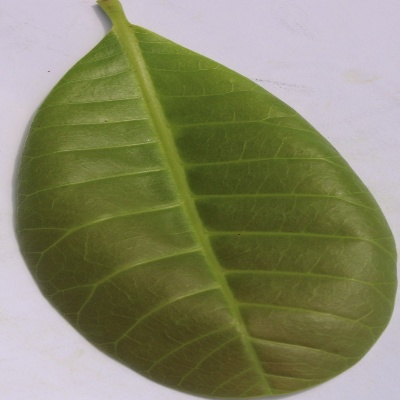
Crop: Cashew
Condition: healthy